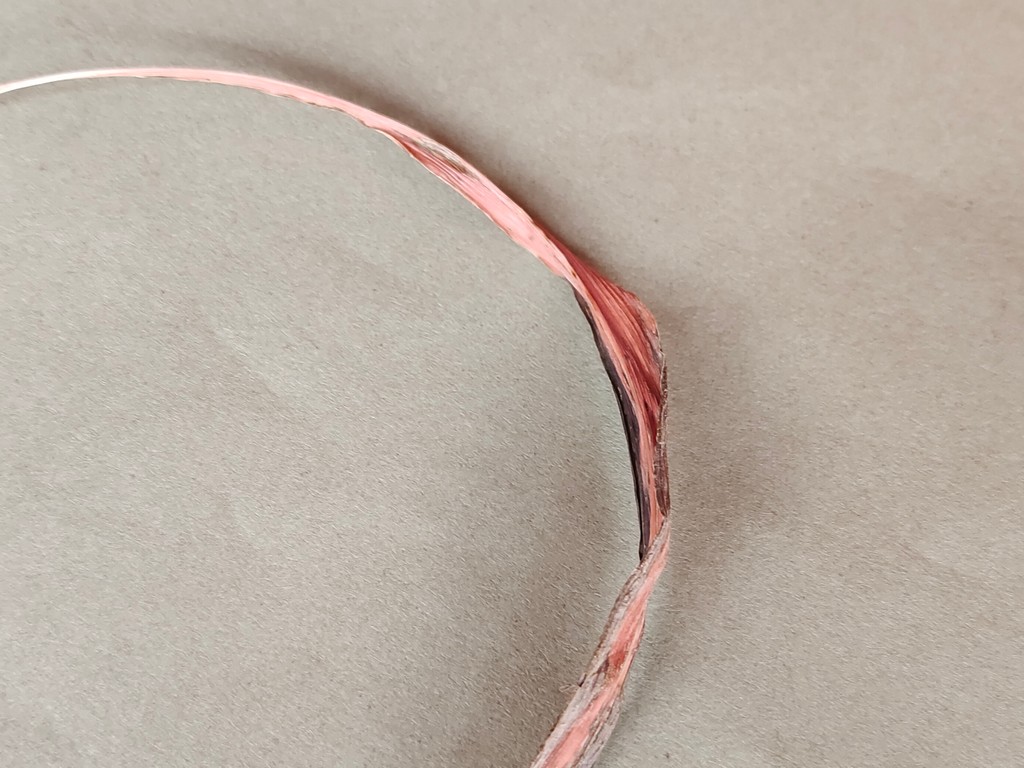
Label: Dried